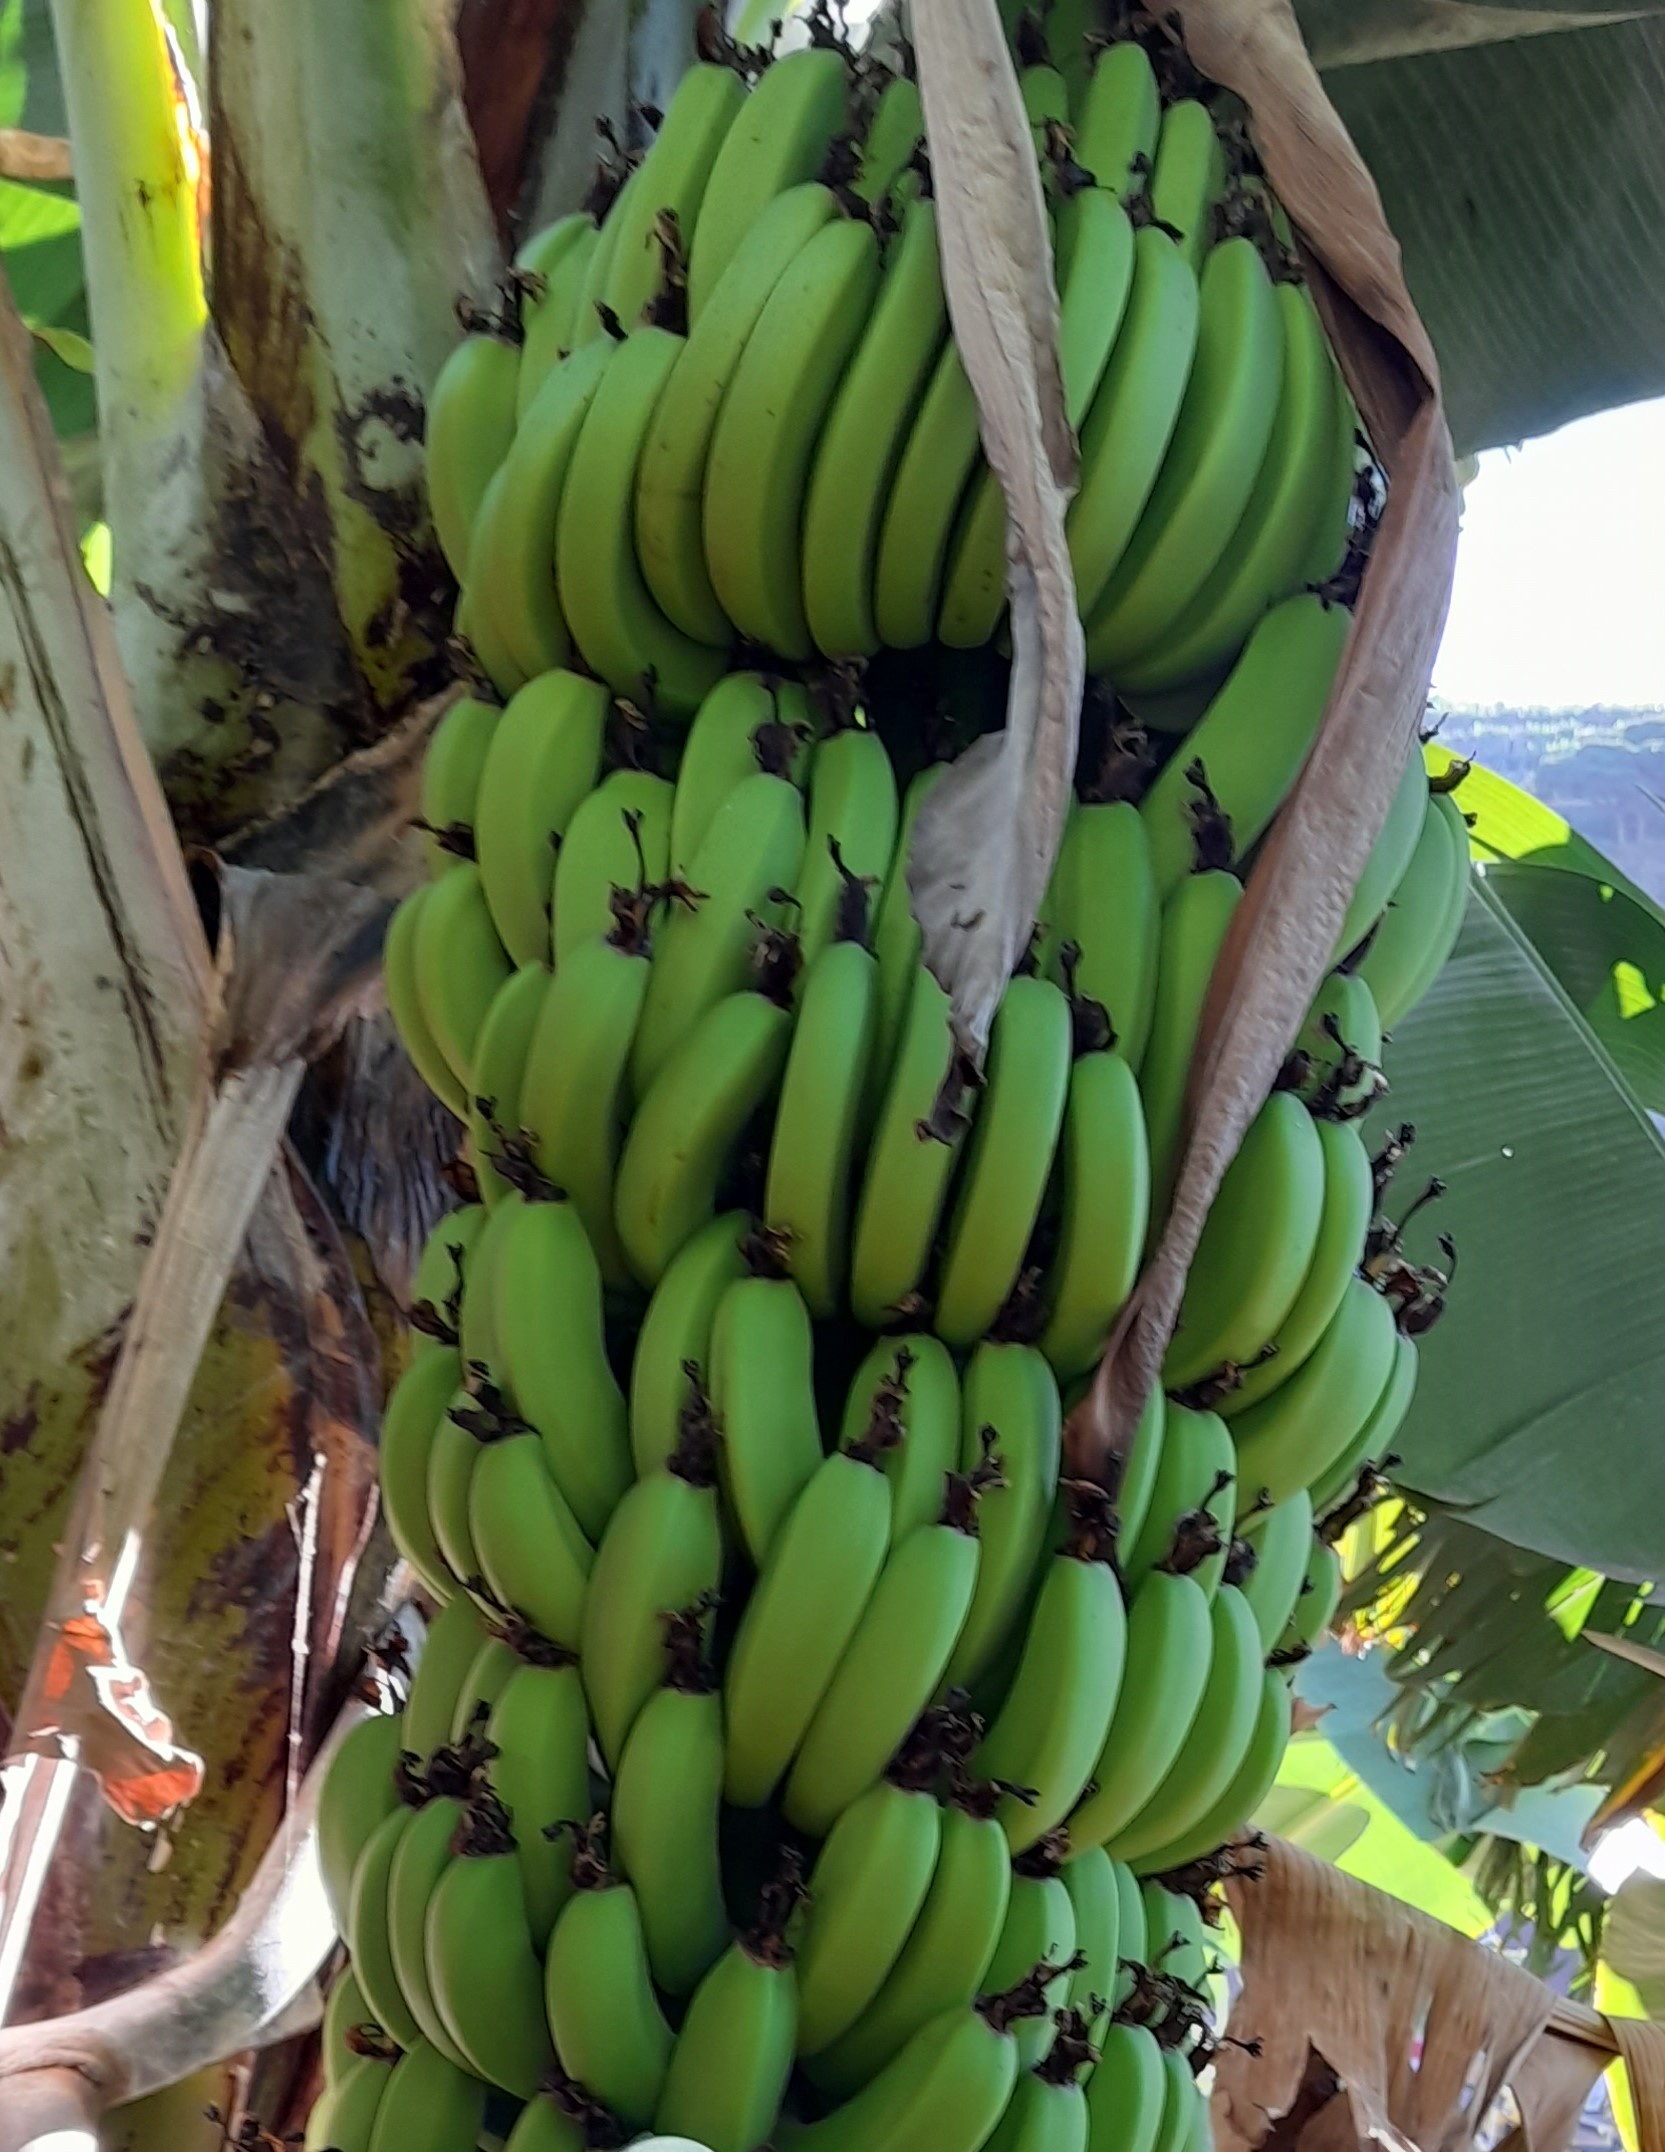
Label: Keep